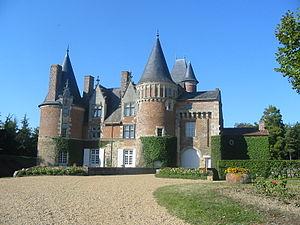
Château du Coudray-Montbault à Vihiers (Maine-et-Loire, France).
Vihiers est une ancienne commune française située dans le département de Maine-et-Loire, en région Pays de la Loire.
Le château du Coudray-Montbault est un château situé à Saint-Hilaire-du-Bois, en France.